John Park (politician)

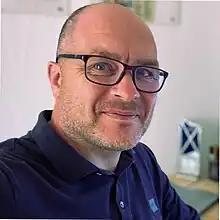

John William Park (born 14 September 1973) is a former Scottish Labour Party politician. He was elected as a Member of the Scottish Parliament (MSP) for the Mid Scotland and Fife electoral region in May 2007. Park was re-elected in 2011, but resigned his seat with effect from 7 December 2012 and was succeeded by Jayne Baxter. He was educated at Woodmill High School in Dunfermline, Scotland.